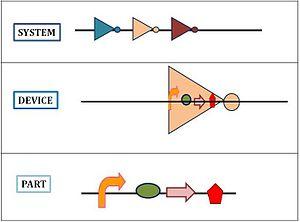
Le terme bio-brique est utilisé en biologie synthétique pour désigner une séquence d'ADN conforme à un assemblage standard par enzyme de restriction. Les bio-briques sont utilisées comme blocs de construction pour concevoir des assemblages de briques individuelles ou de groupes de briques pouvant ensuite être intégrés dans des cellules vivantes pour construire de nouveaux systèmes biologiques. Des exemples de BioBrick sont les promoteurs, des sites de liaison ribosomique, des séquences codantes et des terminators.